2010 Boise State Broncos football team

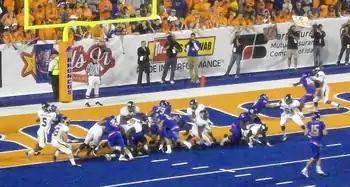
Matt Kaiserman scoring the Broncos final touchdown.

The Broncos moved back to #3 in both polls with 8 first-place votes in the AP and 1 first place vote in the Coaches poll. They also debuted at #3 in the first Harris poll of the season and received 10 first-place votes.